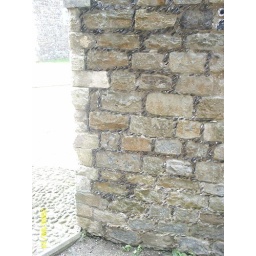
more recent wall where they've jammed those flinty rocks in patterns around the larger stones